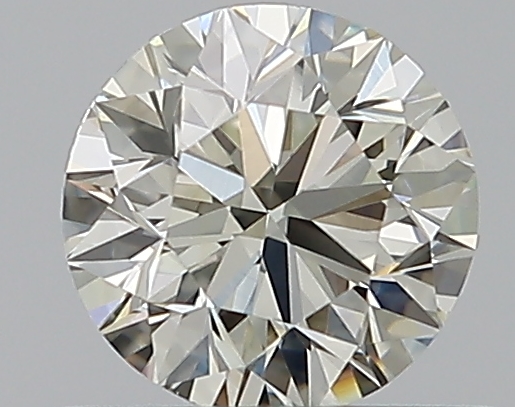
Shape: round
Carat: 0.5
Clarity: VVS2
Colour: J
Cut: VG
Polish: EX
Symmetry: VG
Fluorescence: M
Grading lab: GIA
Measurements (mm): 4.99 x 5.04 x 3.19